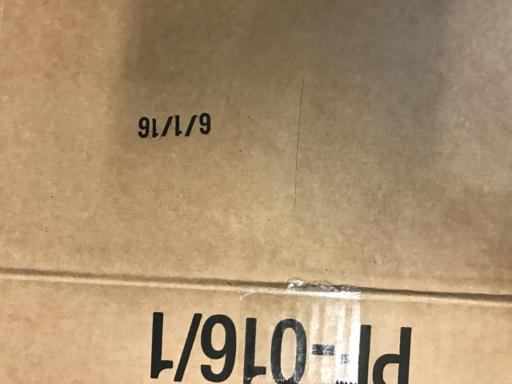
Label: cardboard